Keon Broxton

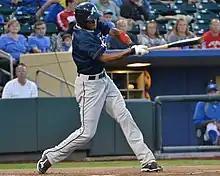
Broxton with the Reno Aces in 2012

The Arizona Diamondbacks drafted Broxton in the third round, with the 95th overall selection, of the 2009 MLB draft. Through 2012, he played for the Missoula Osprey of the Rookie-level Pioneer League, South Bend Silver Hawks of the Single-A Midwest League, and Visalia Rawhide of the High-A California League. The Diamondbacks assigned him to the Reno Aces of the Triple-A Pacific Coast League for the Triple-A National Championship Game, in which he hit a home run, helping the Aces win.